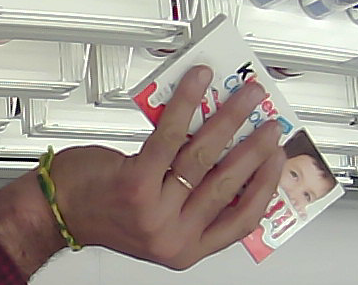
Product: kinder_chocolate